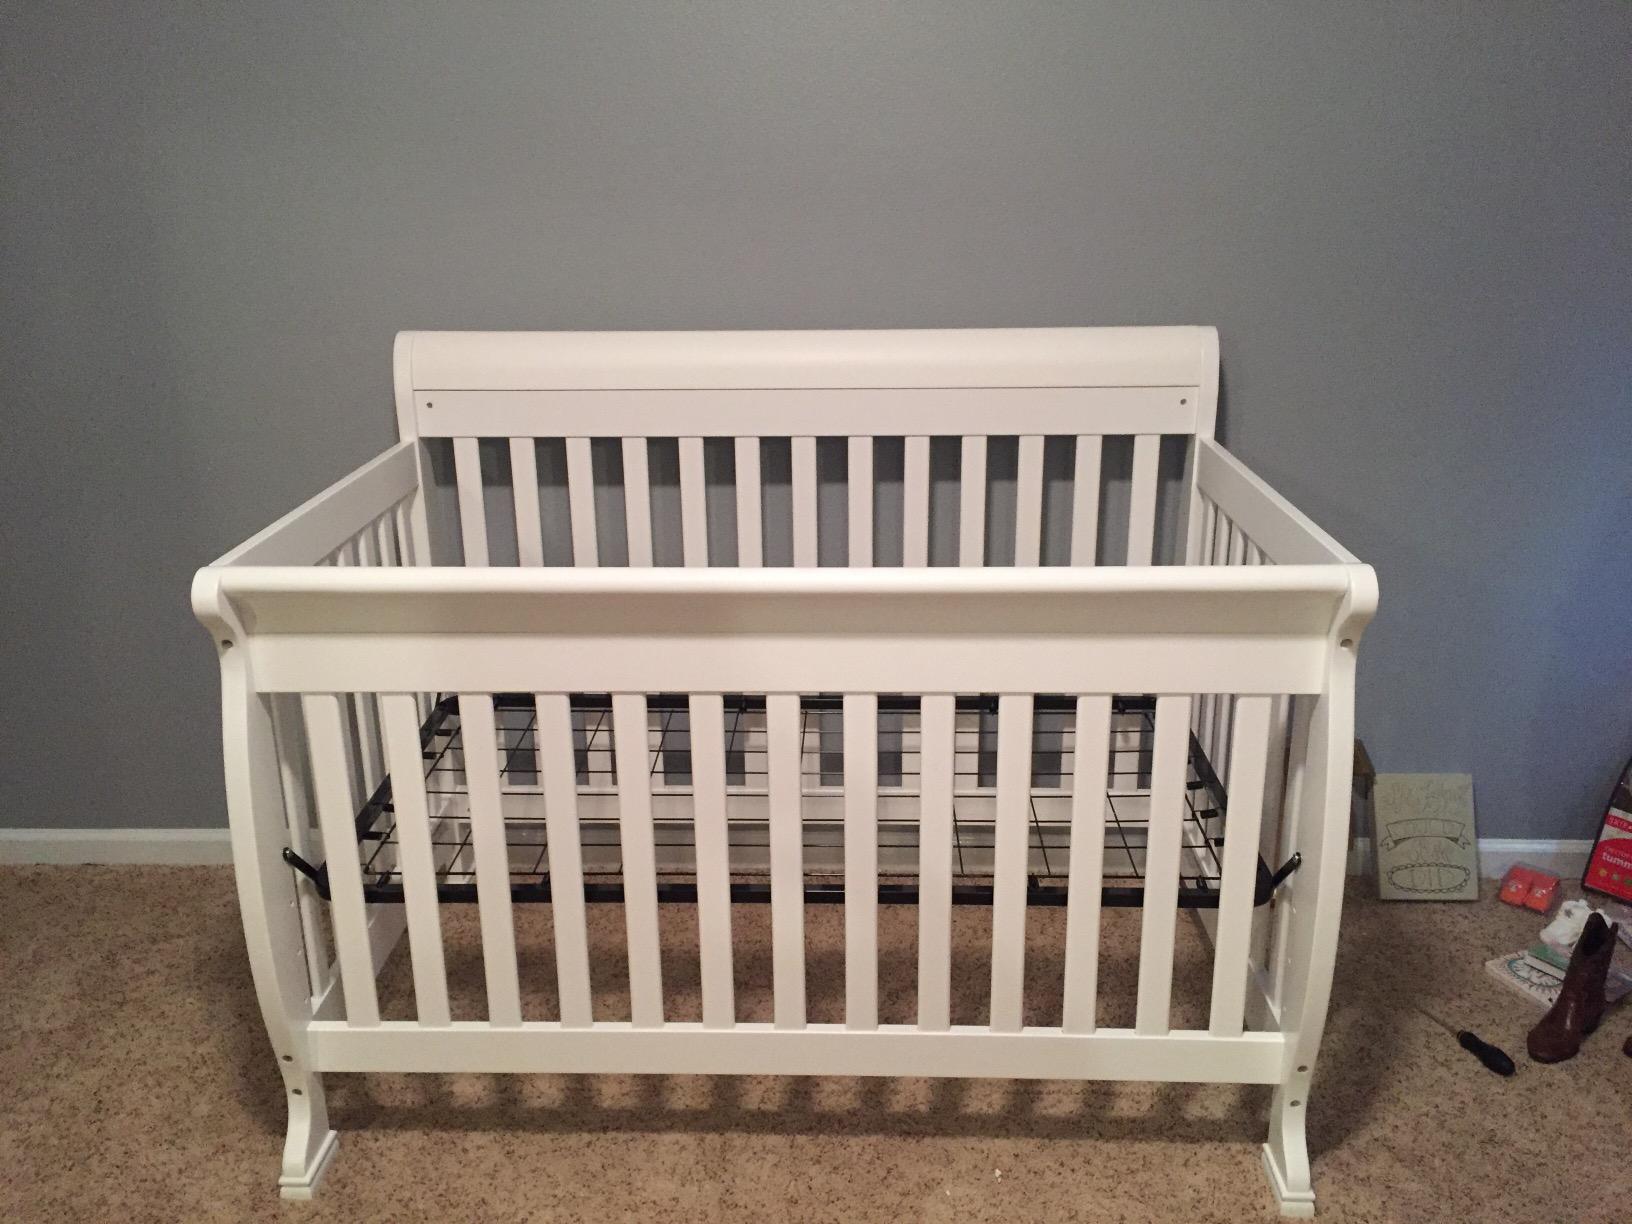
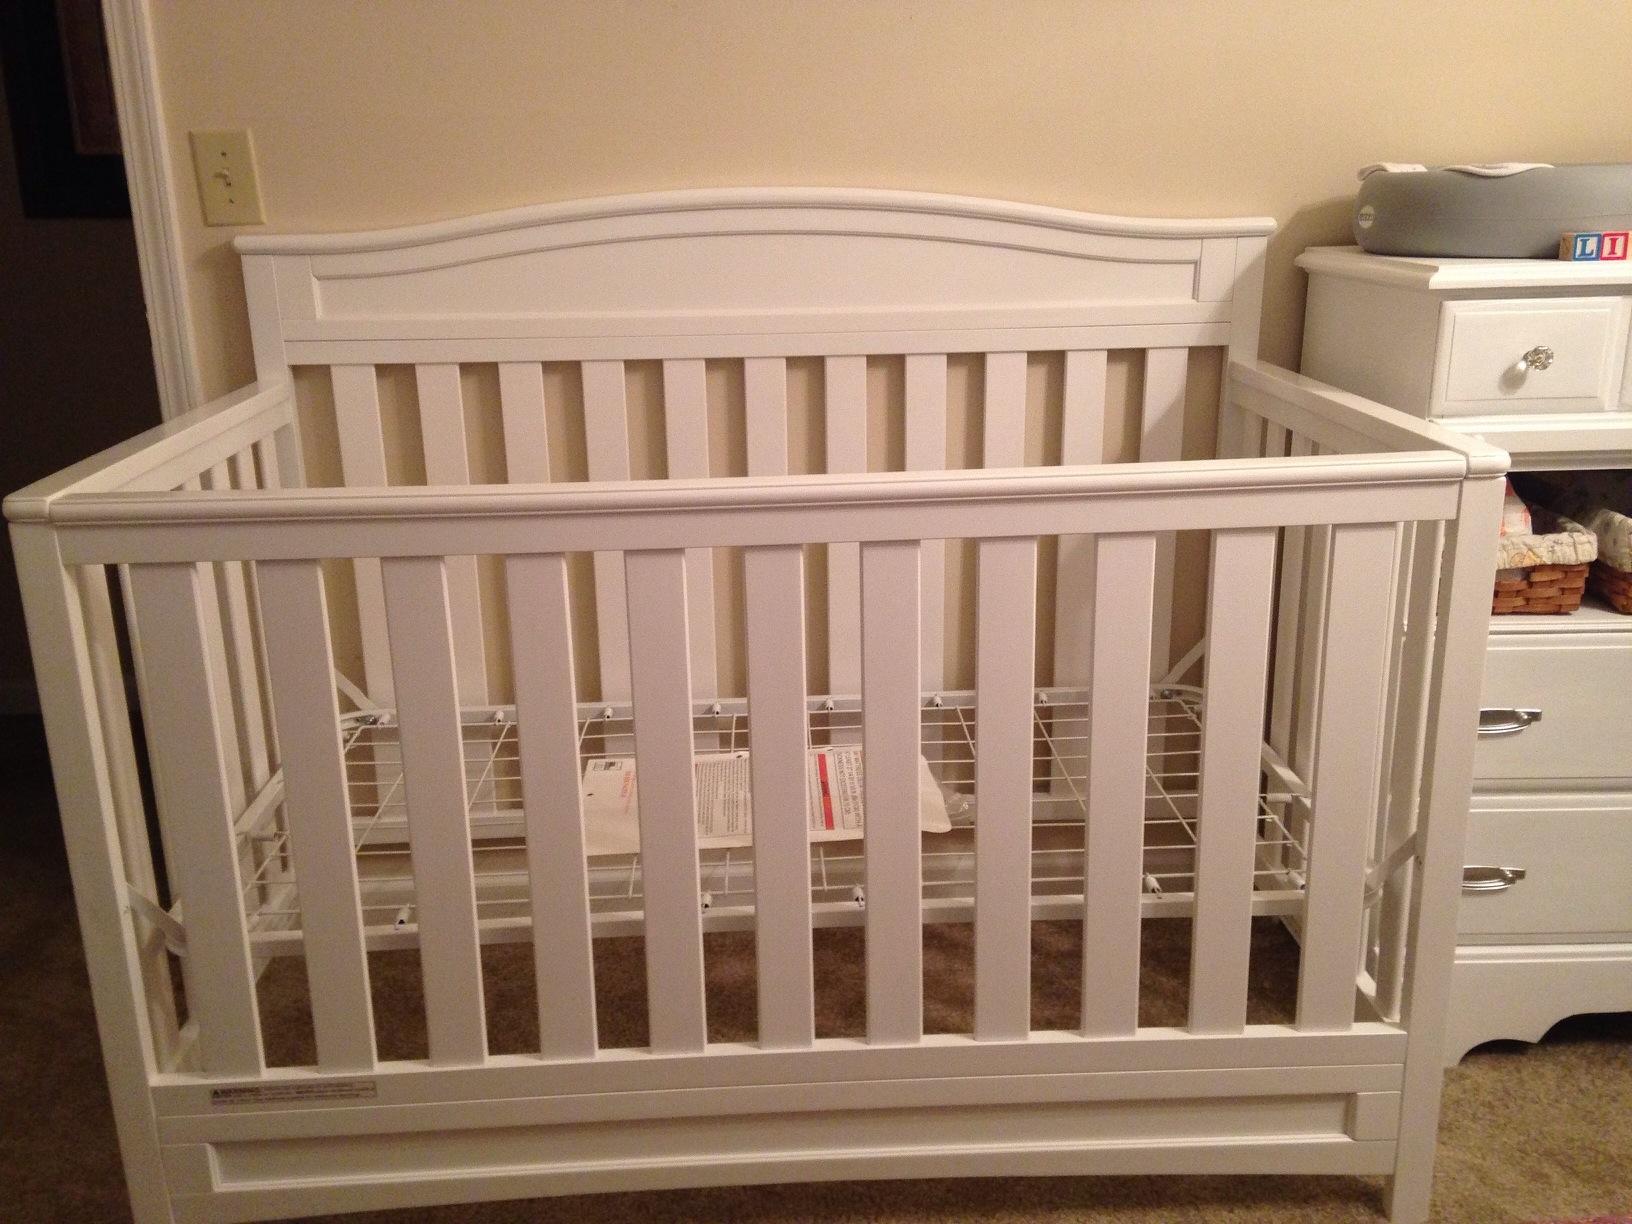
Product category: products_crib
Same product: no